Pump track

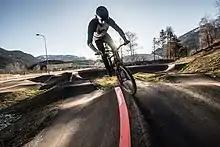
A mountain bike rider doing a trick on a pump track

A pump track is a purpose-built track for cycling. It has a circuit of rollers, banked turns and features designed to be ridden completely by riders "pumping"—generating momentum by up and down body movements, instead of pedaling or pushing. It was originally designed for the mountain bike and BMX scene, and now, due to concrete and/or asphalt constructions, is also used for skateboarding, and accessible to wheelchairs. Pump tracks are relatively simple to use and cheap to construct, and cater to a wide variety of rider skill levels.